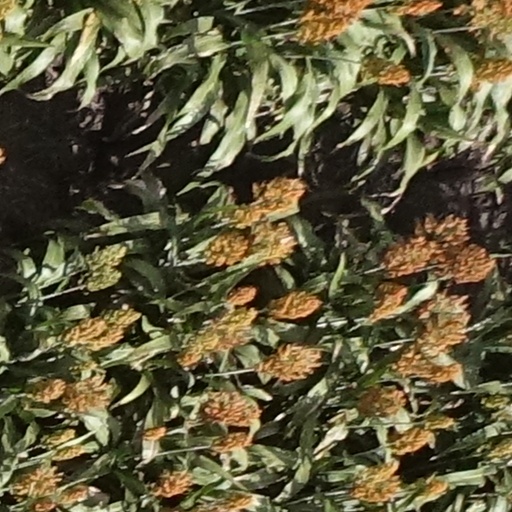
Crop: sorghum